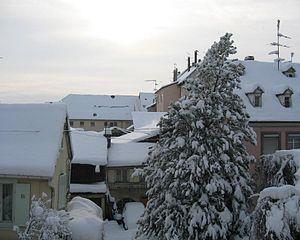
Les toits de la ville sous la neige après l'abondante chute de neige du 4 mars 2006.
Colmar est une commune française du département du Haut-Rhin. Préfecture du département, elle fait partie, depuis le 1ᵉʳ janvier 2016, de la région Grand Est.